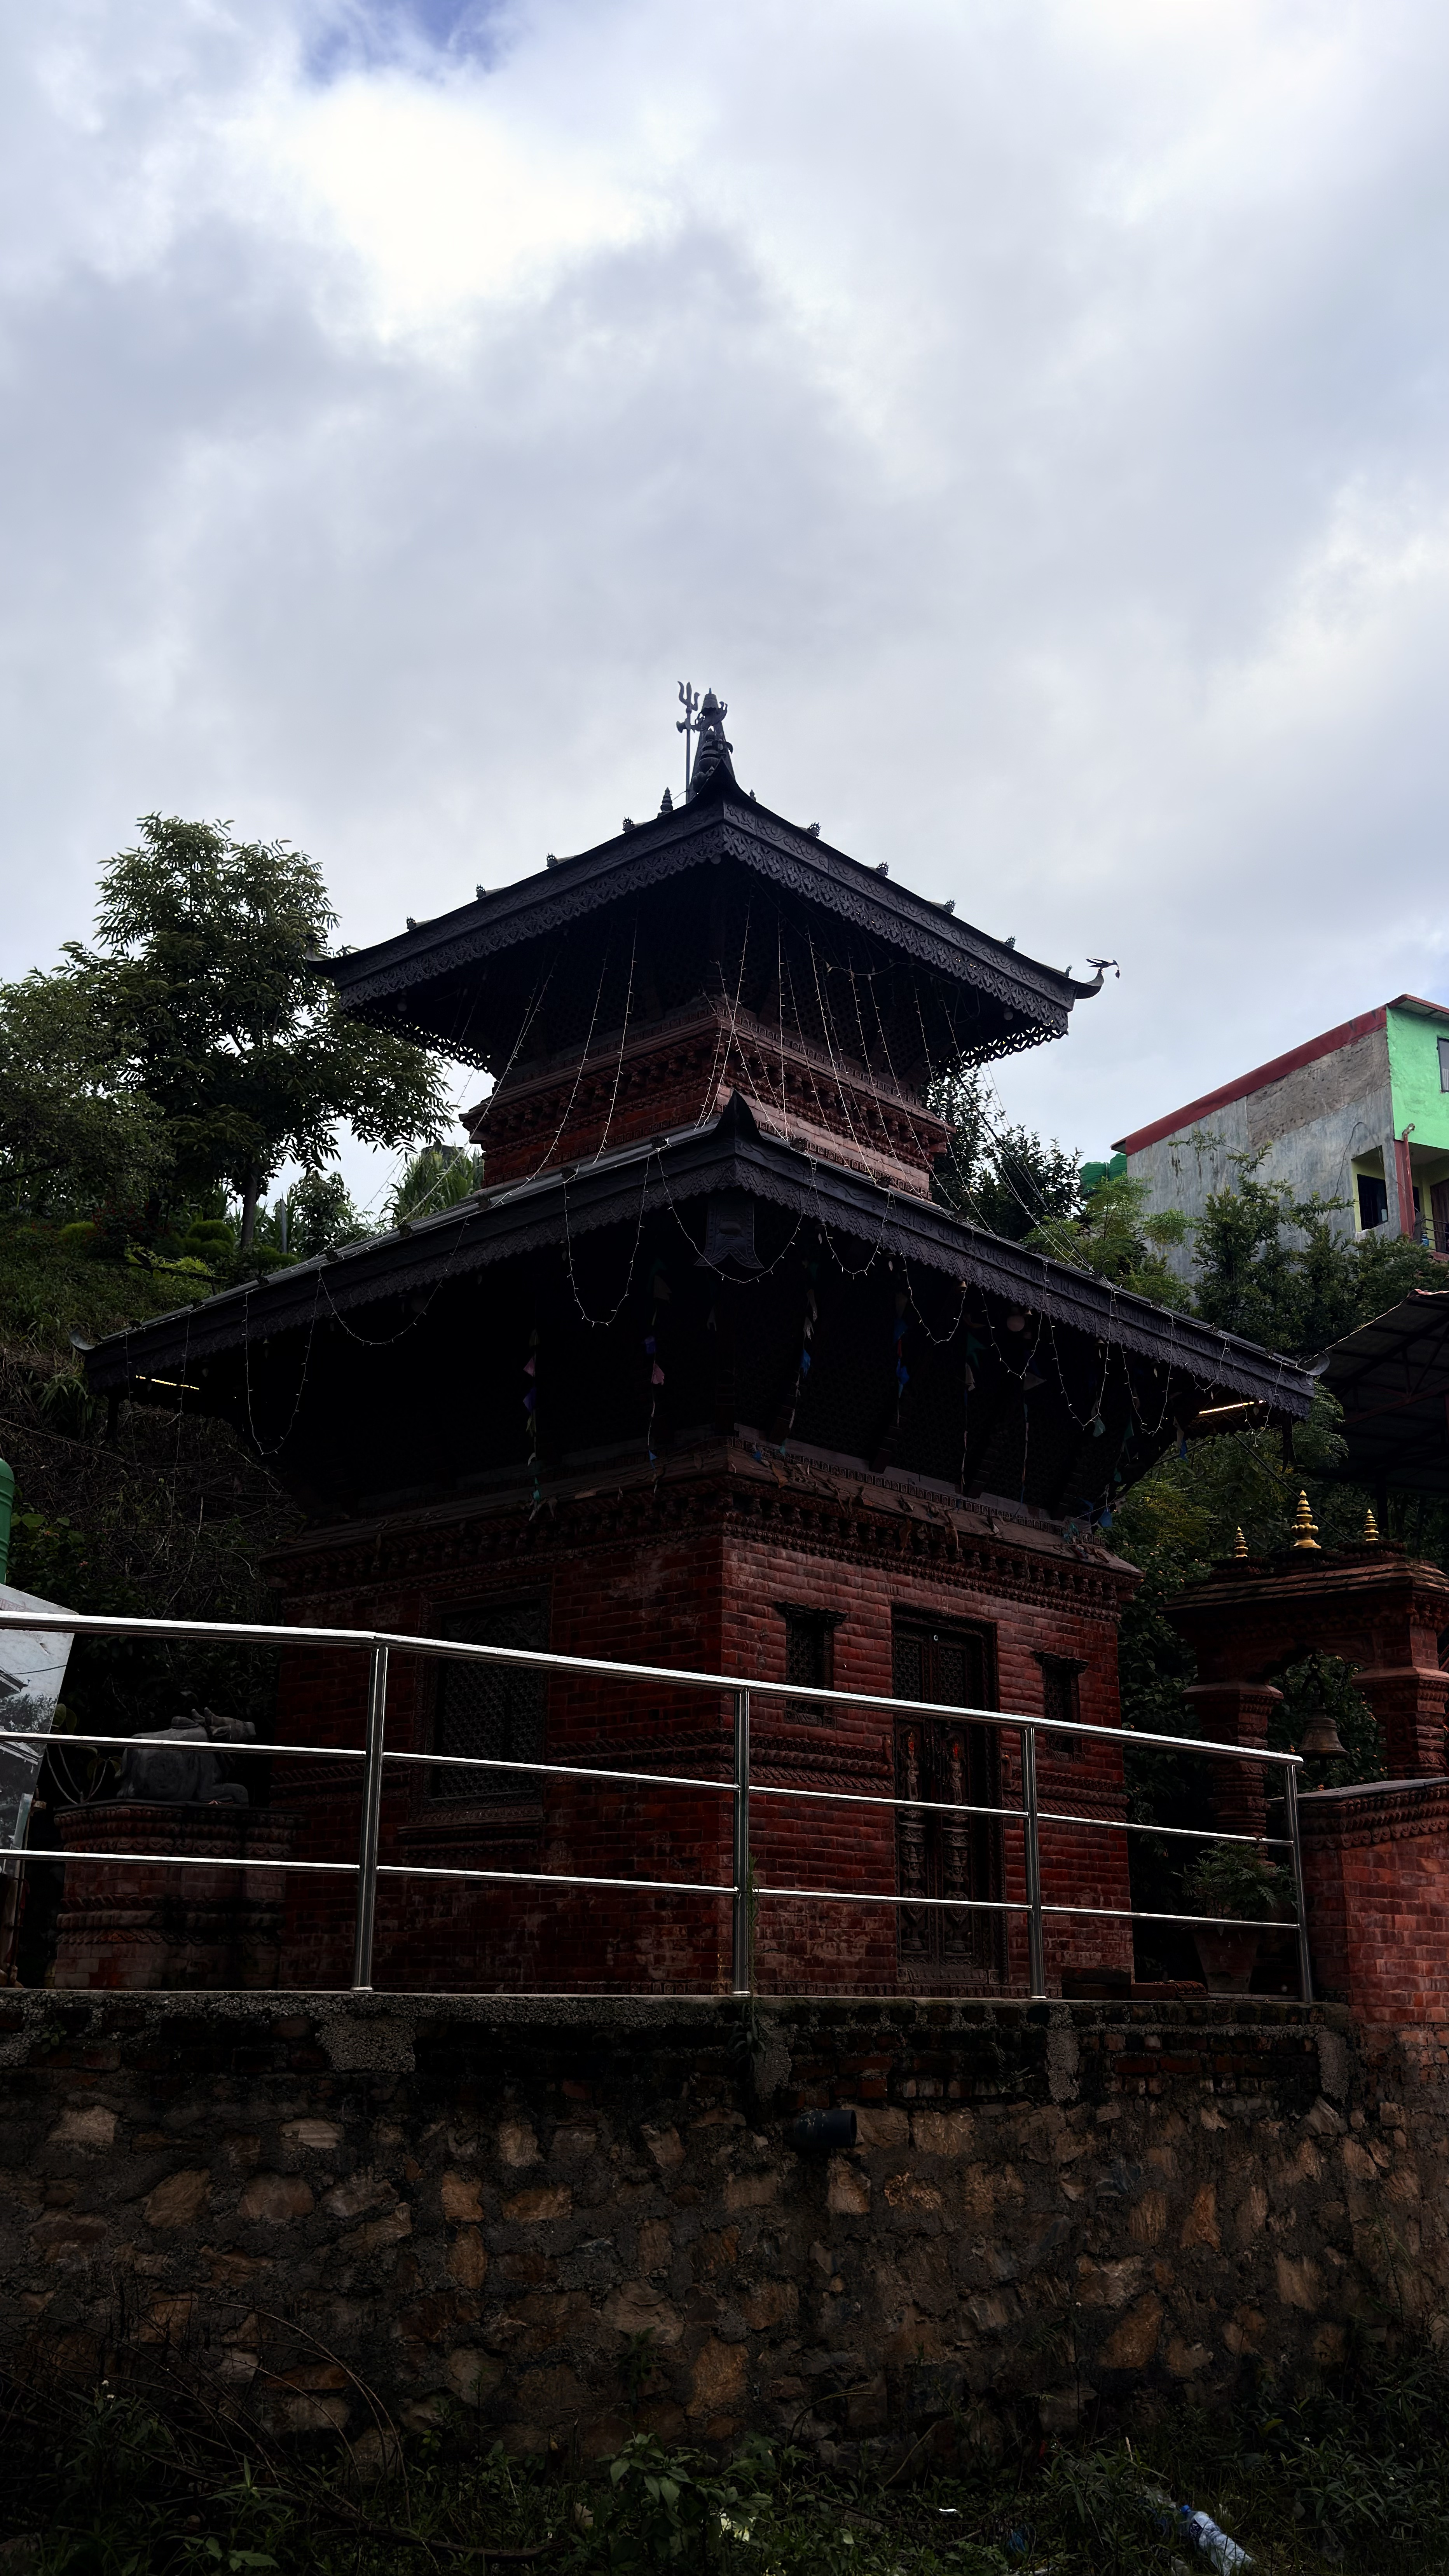
Heritage site: Kareshwor_Mahadev_Temple